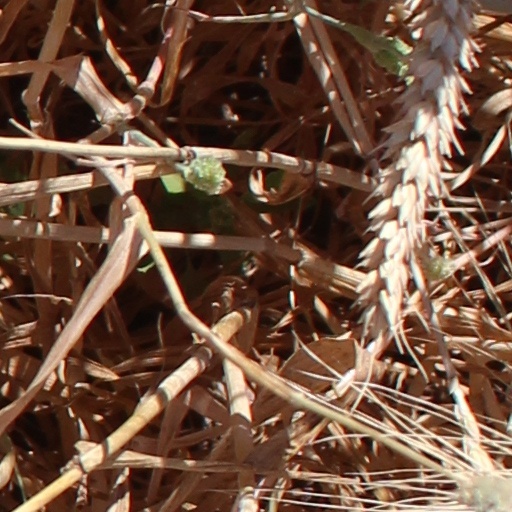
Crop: wheat